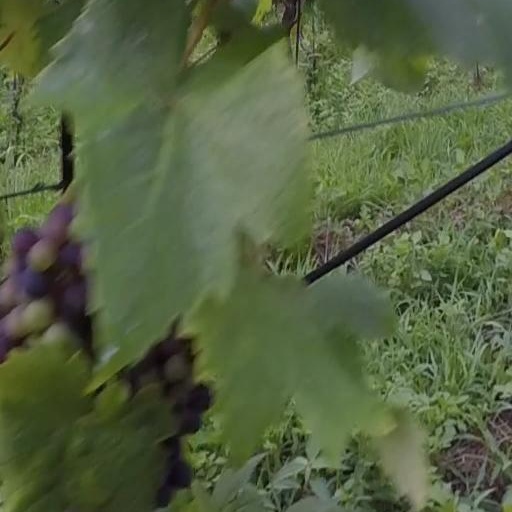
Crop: grape